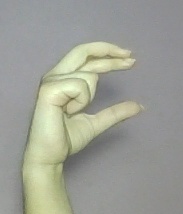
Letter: thal